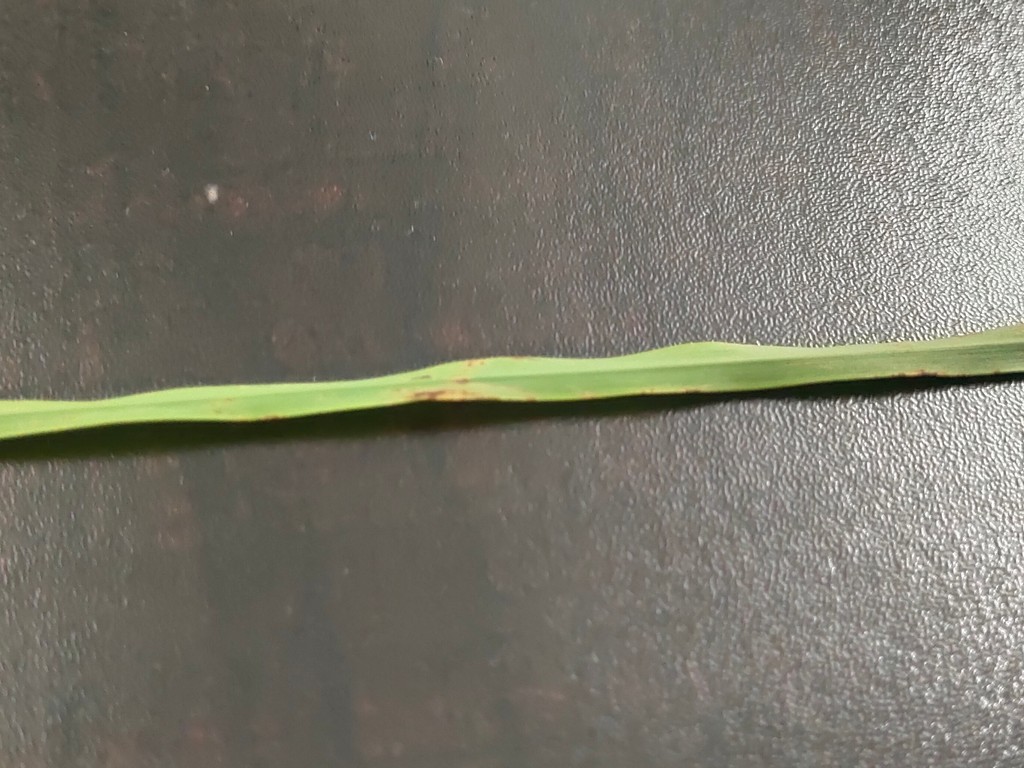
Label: Unhealthy